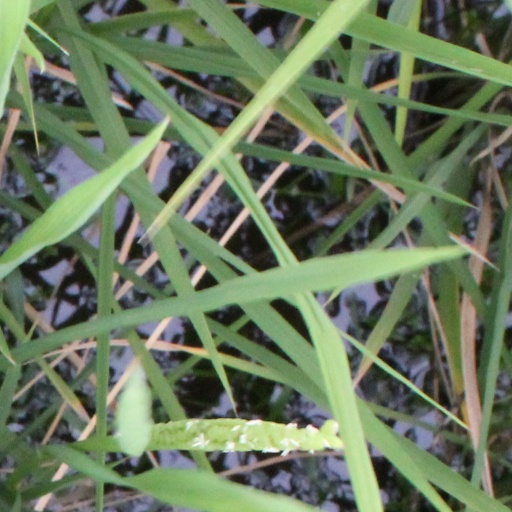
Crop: rice